Kalicho

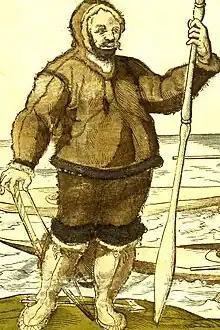
Kalicho

In Bristol, Kalicho was put up in private lodgings and dined on at least one occasion at the Mayor's house. Kalicho's kayaking and duck-hunting displays in the harbour attracted large audiences, which were remembered and described in local chronicles decades later. William Adams' Chronicle, written around the 1640s, says of the expedition: